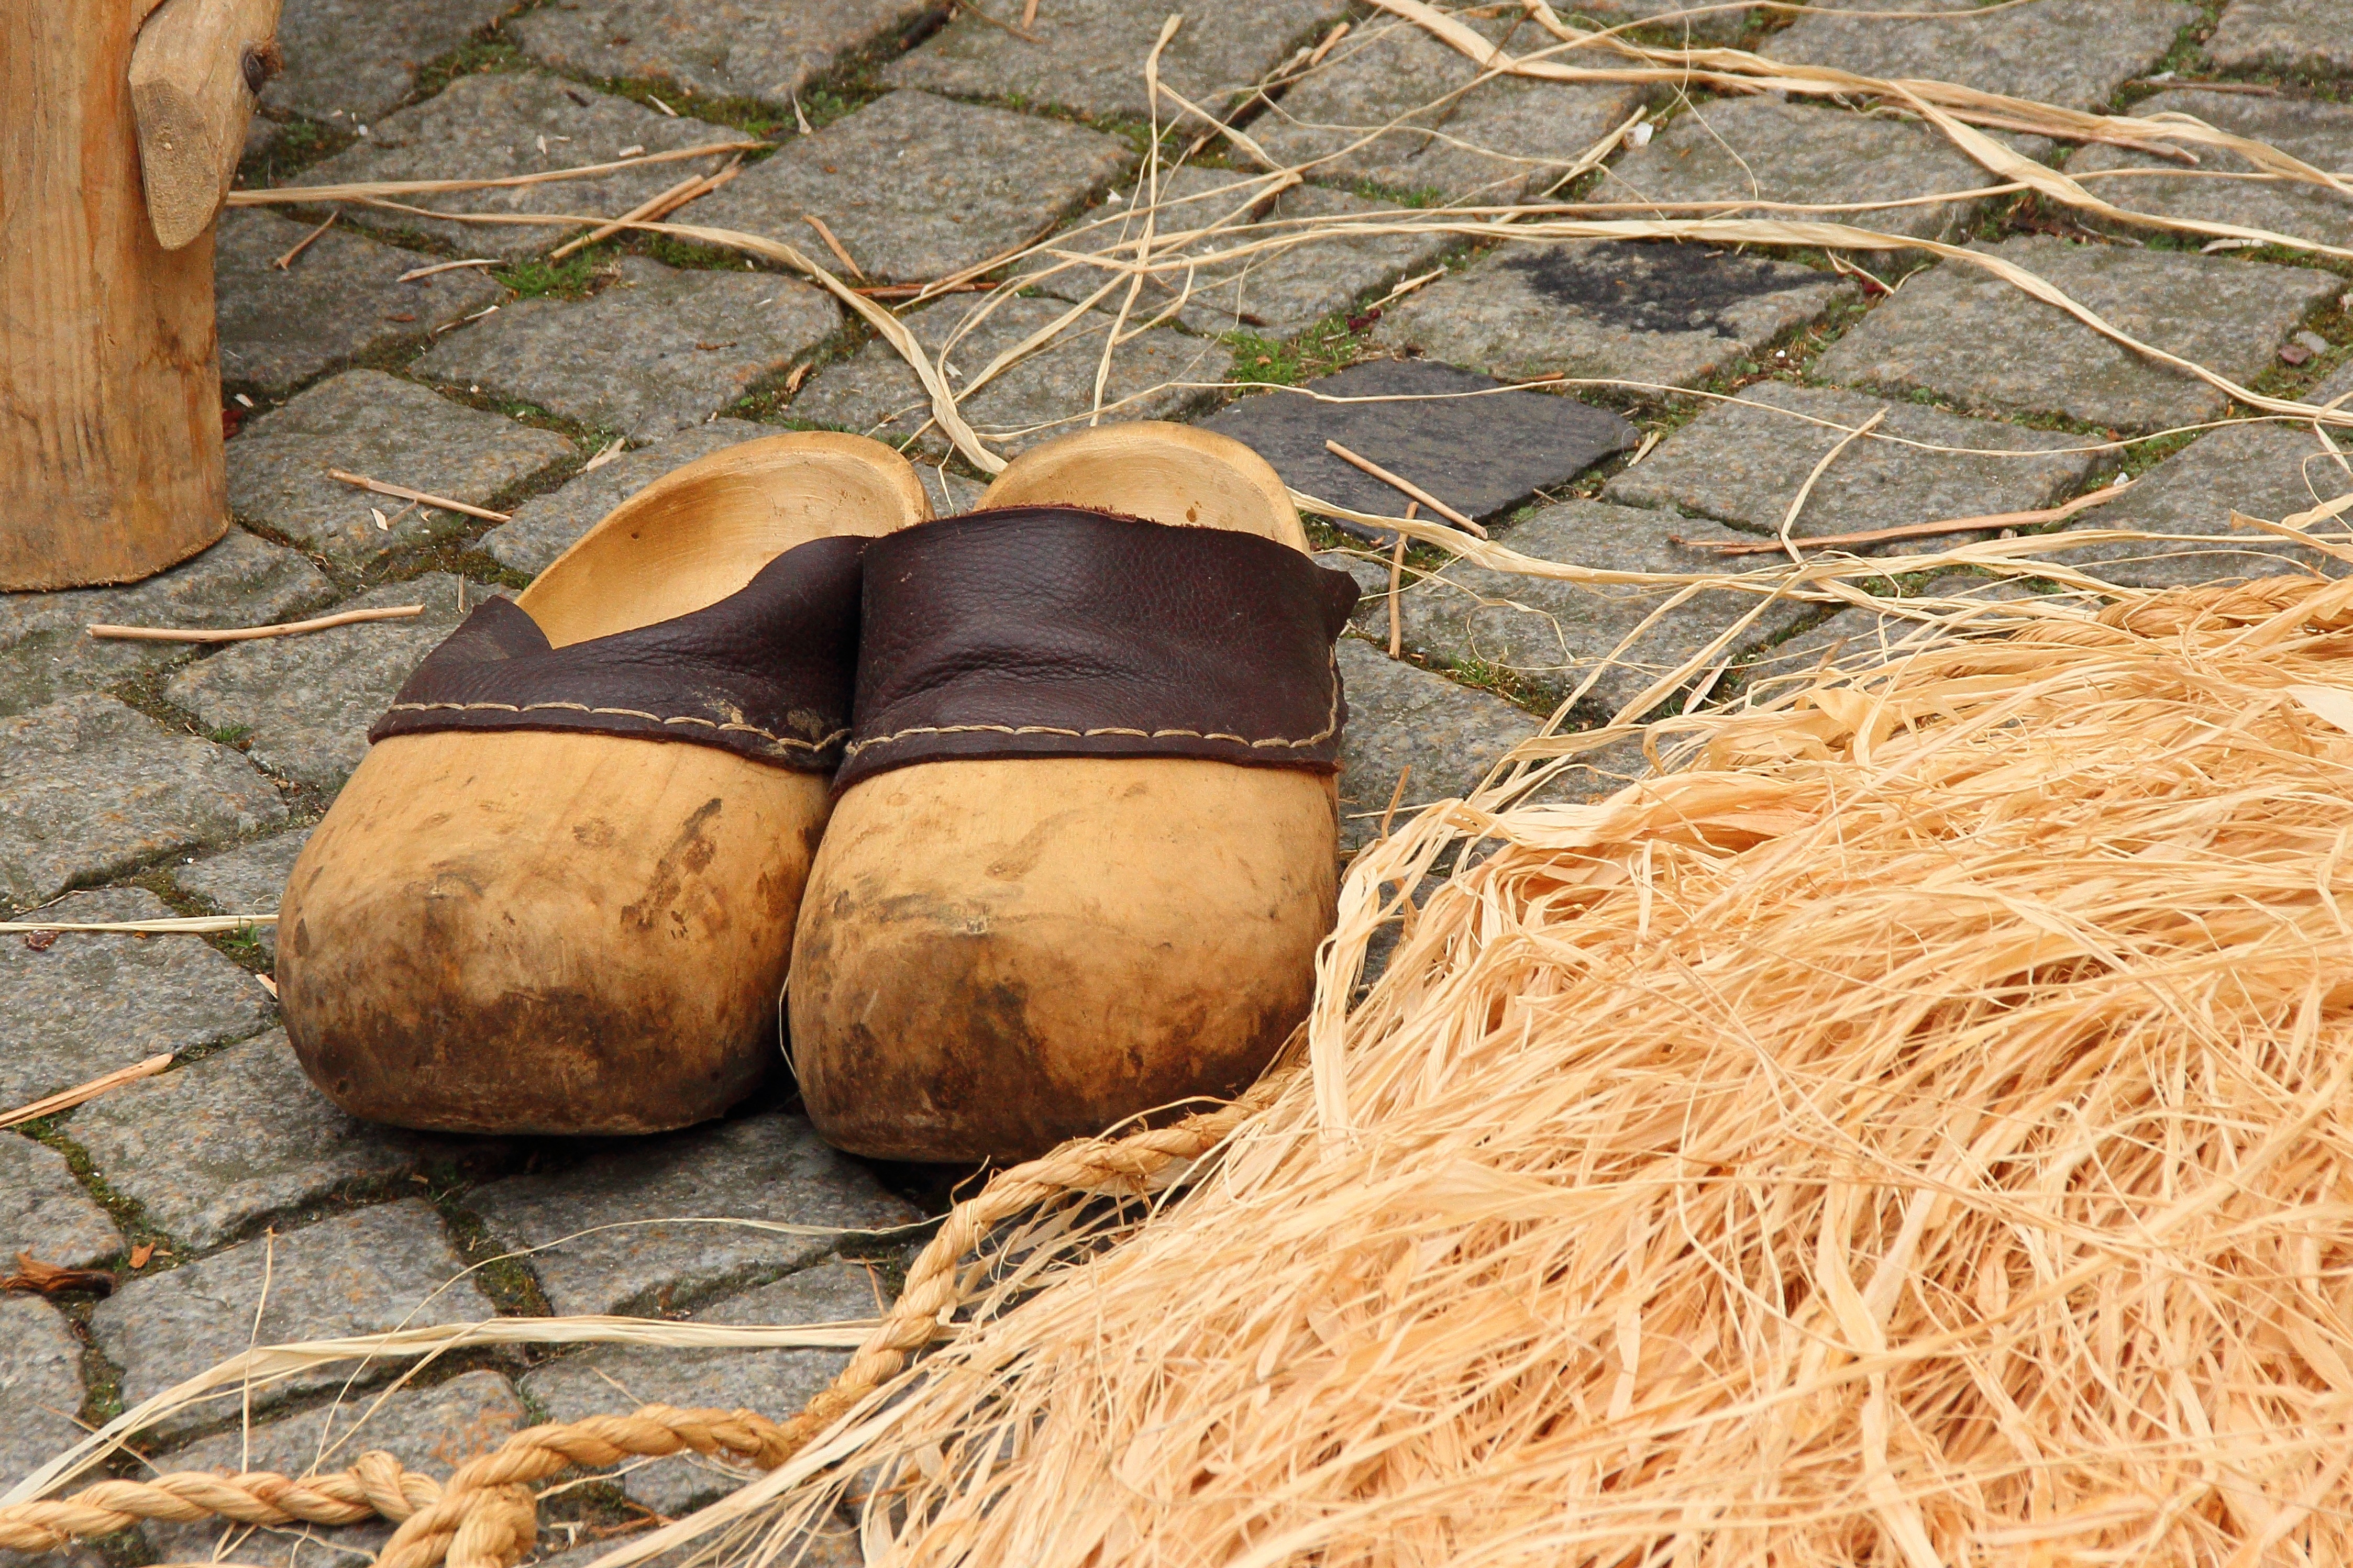
tree, grass, rock, plant, wood, leaf, trunk, rural, autumn, soil, clothing, agriculture, season, shoes, holland, straw, custom, tradition, costume, popular, traditionally, customs, wooden shoe, wooden shoes, grass family